Wayne Gretzky

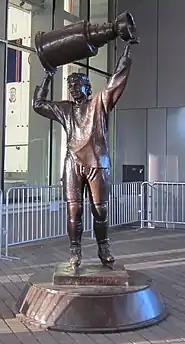
A statue, located outside Rogers Place in Edmonton, of Gretzky hoisting the Stanley Cup, which the Oilers won four times with him. Sculpted by John Weaver.

In his first NHL season, 1979–80, Gretzky was awarded the Hart Memorial Trophy as the NHL's Most Valuable Player (the first of eight in a row) and tied for the scoring lead with Marcel Dionne with 137 points. Although Gretzky played 79 games to Dionne's 80, Dionne was awarded the Art Ross Trophy because he had scored more goals (53 to 51). The season still stands as the highest point total by a first-year player in NHL history. Gretzky became the youngest player to score 50 goals, but was not eligible for the Calder Memorial Trophy, given to the top NHL rookie, because of his previous year of WHA experience. The Calder was instead awarded to Boston Bruins defenceman Ray Bourque.